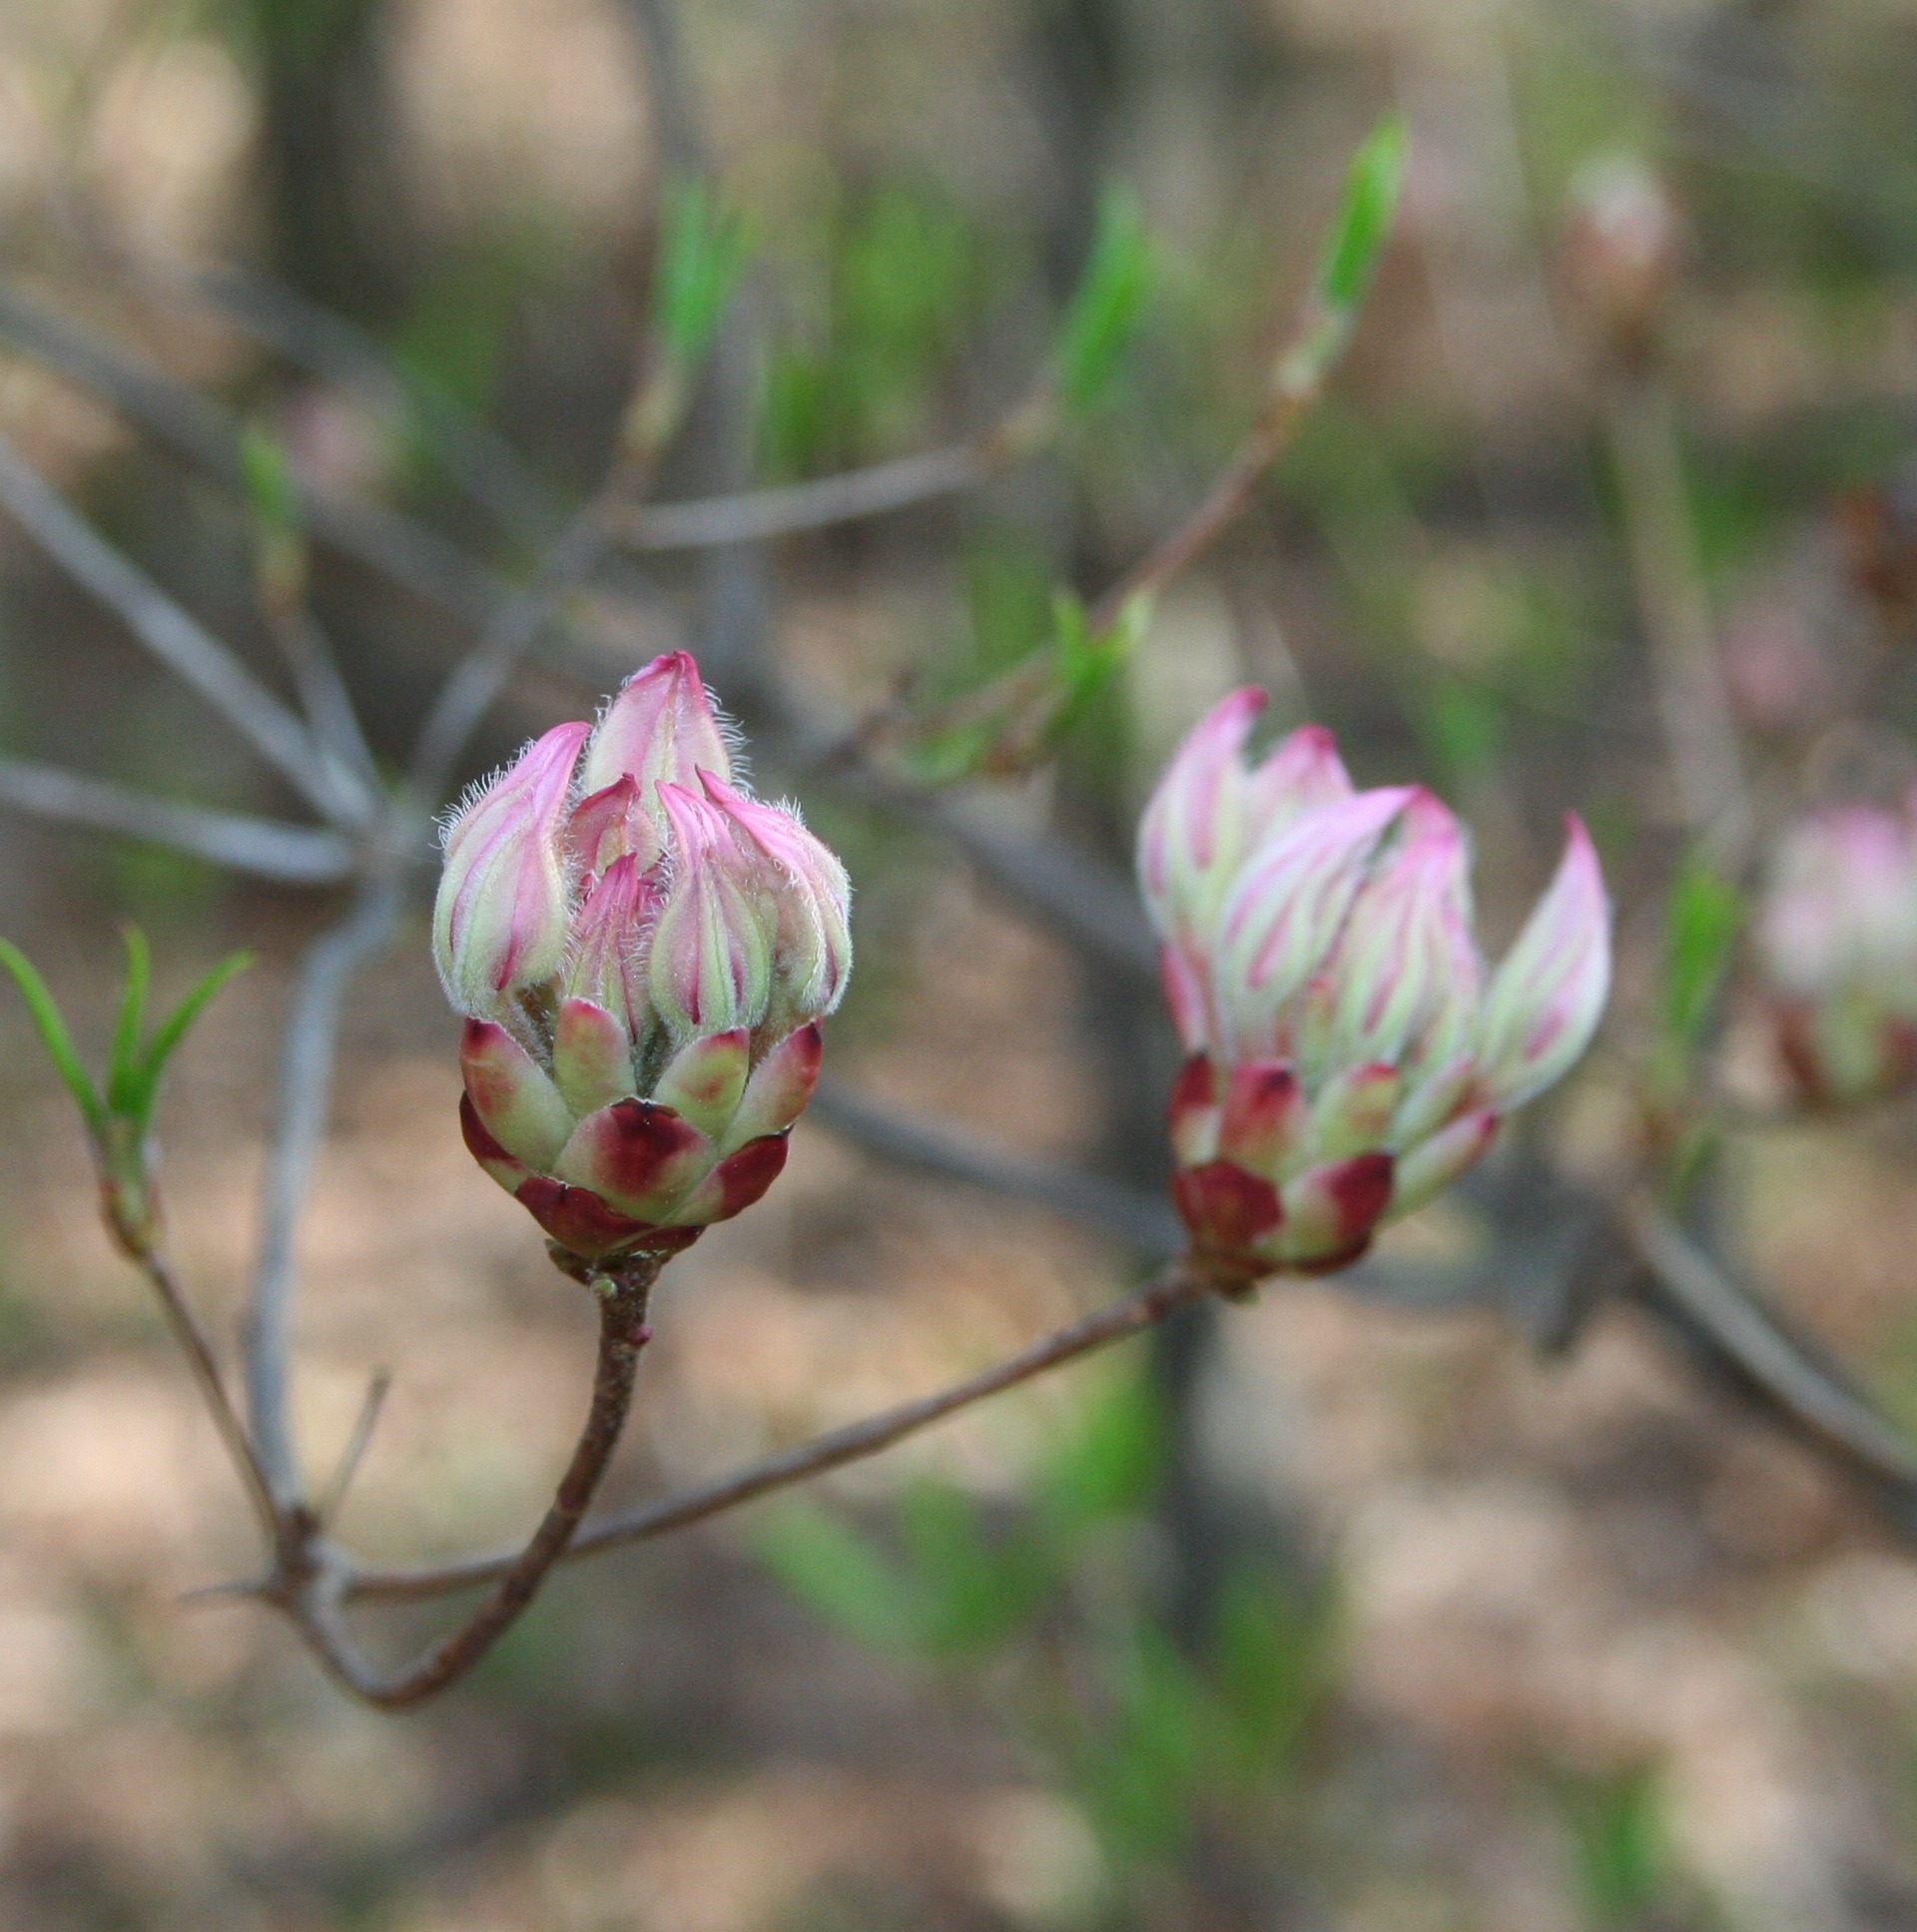
blossom, mountain, plant, leaf, flower, petal, wild, spring, produce, botany, flora, wildflower, shrub, buds, laurel, bud, macro photography, flowering plant, land plant, proteales